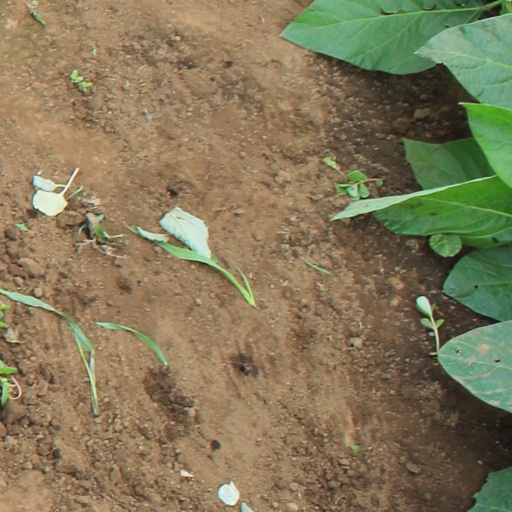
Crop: soybean